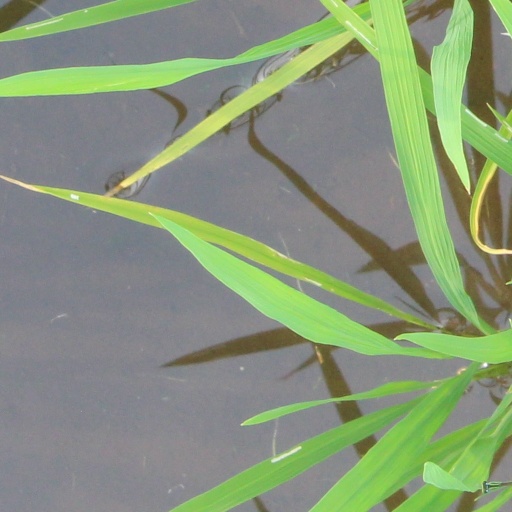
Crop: rice